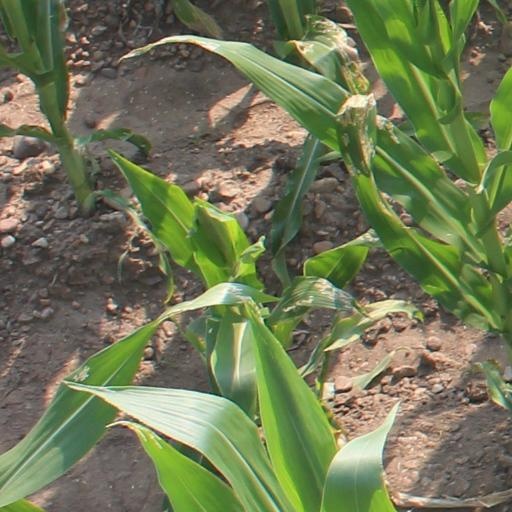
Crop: maize; corn